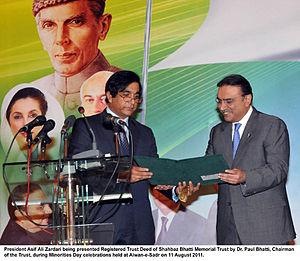
Paul Bhatti, est un homme politique pakistanais. Il est le frère du ministre assassiné Shahbaz Bhatti. Il est ministre des Minorités de 2011 à 2013.
Shahbaz Bhatti, né le 9 septembre 1968 à Lahore et mort assassiné le 2 mars 2011 à Islamabad, est un homme politique pakistanais, membre du Parti du peuple pakistanais. Occupant la fonction du ministre des minorités, incluant la minorité chrétienne, il est assassiné pour sa foi et son engagement chrétien, fait pour lequel l'Église catholique a engagé sa cause en béatification.